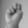
ASL letter: N